Tabinshwehti

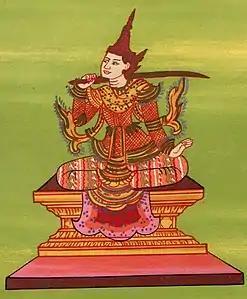
Tabinshwehti Nat

Tabinshwehti (16 April 1516 – 30 April 1550) was King of Burma from 1530 to 1550, and the founder of the First Toungoo Empire. His military campaigns (1534–1549) created the largest kingdom in Burma since the fall of the Pagan Empire in 1287. His administratively fragile kingdom proved to be the impetus for the eventual reunification of the entire country by his successor and brother-in-law Bayinnaung.